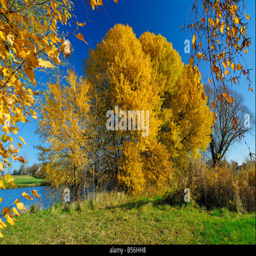
trees during fall season standing in the south